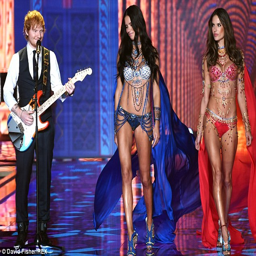
something to celebrate : pictured performing at show on tuesday , has been named the most streamed global artist by music software